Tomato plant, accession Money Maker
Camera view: horizontal (90 deg, fisheye); turntable rotation: 90 degrees
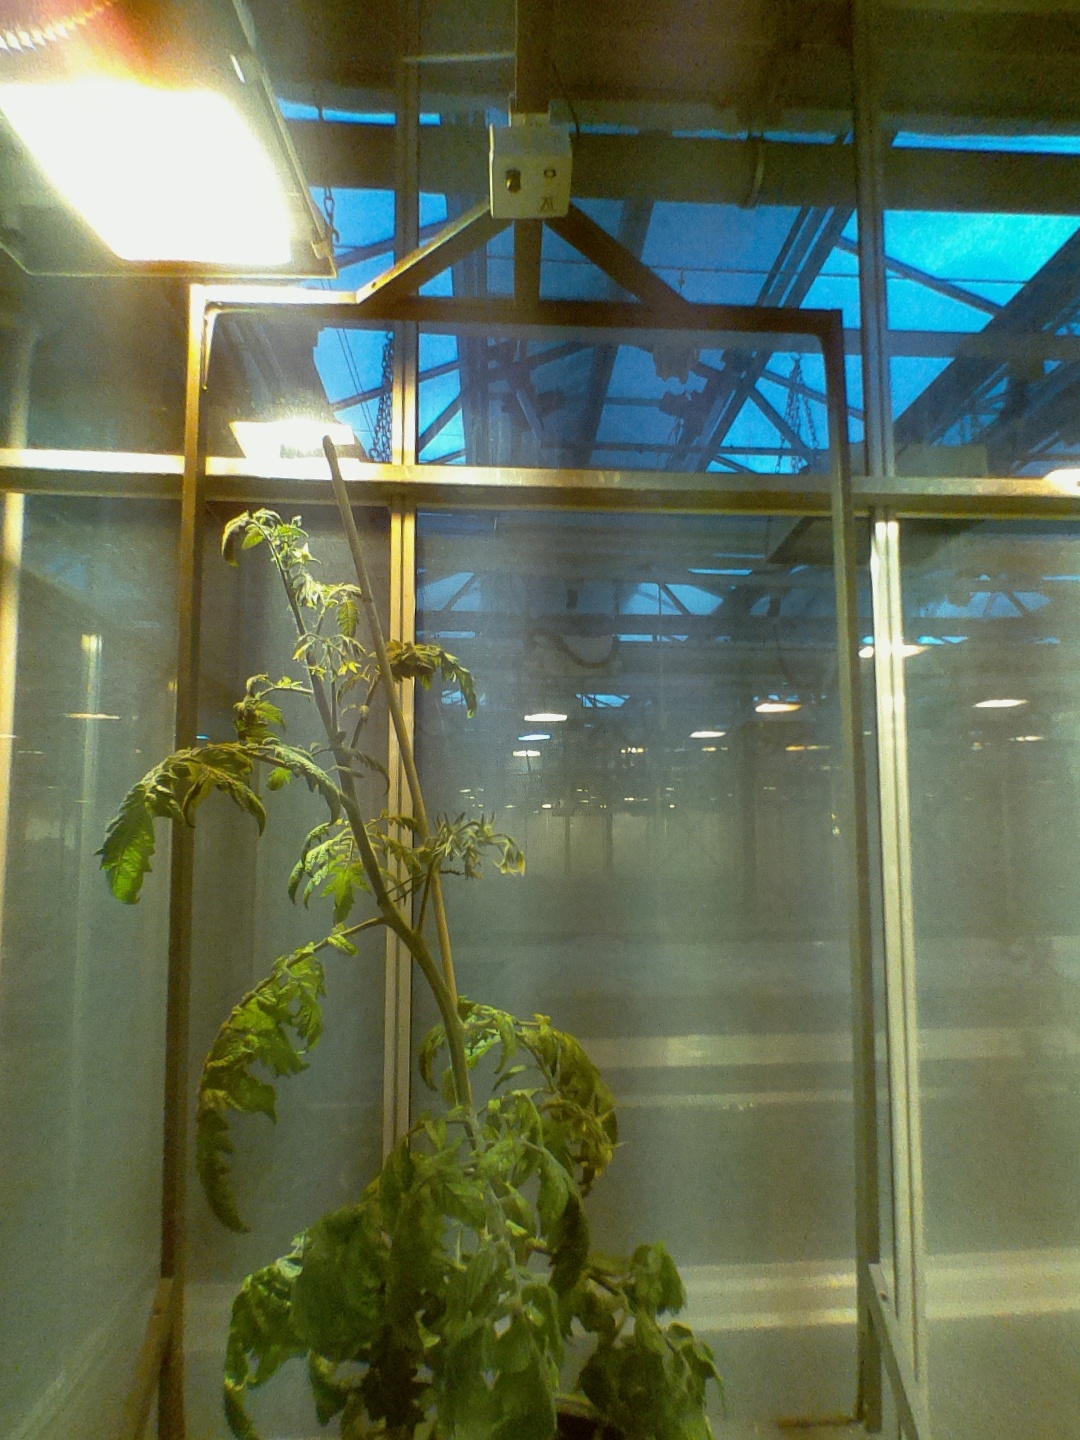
BBCH growth stage 72: 20%-30% of final fruit size